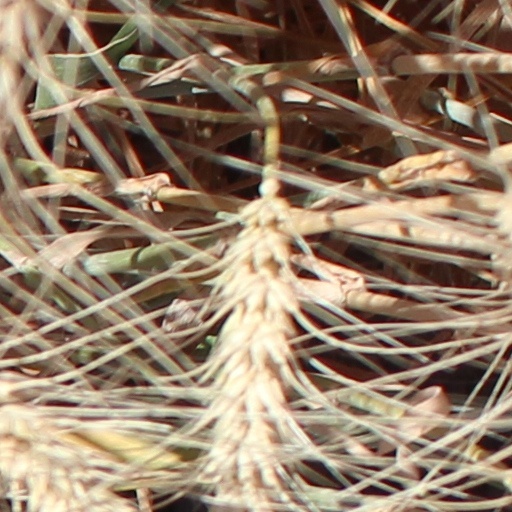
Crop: wheat